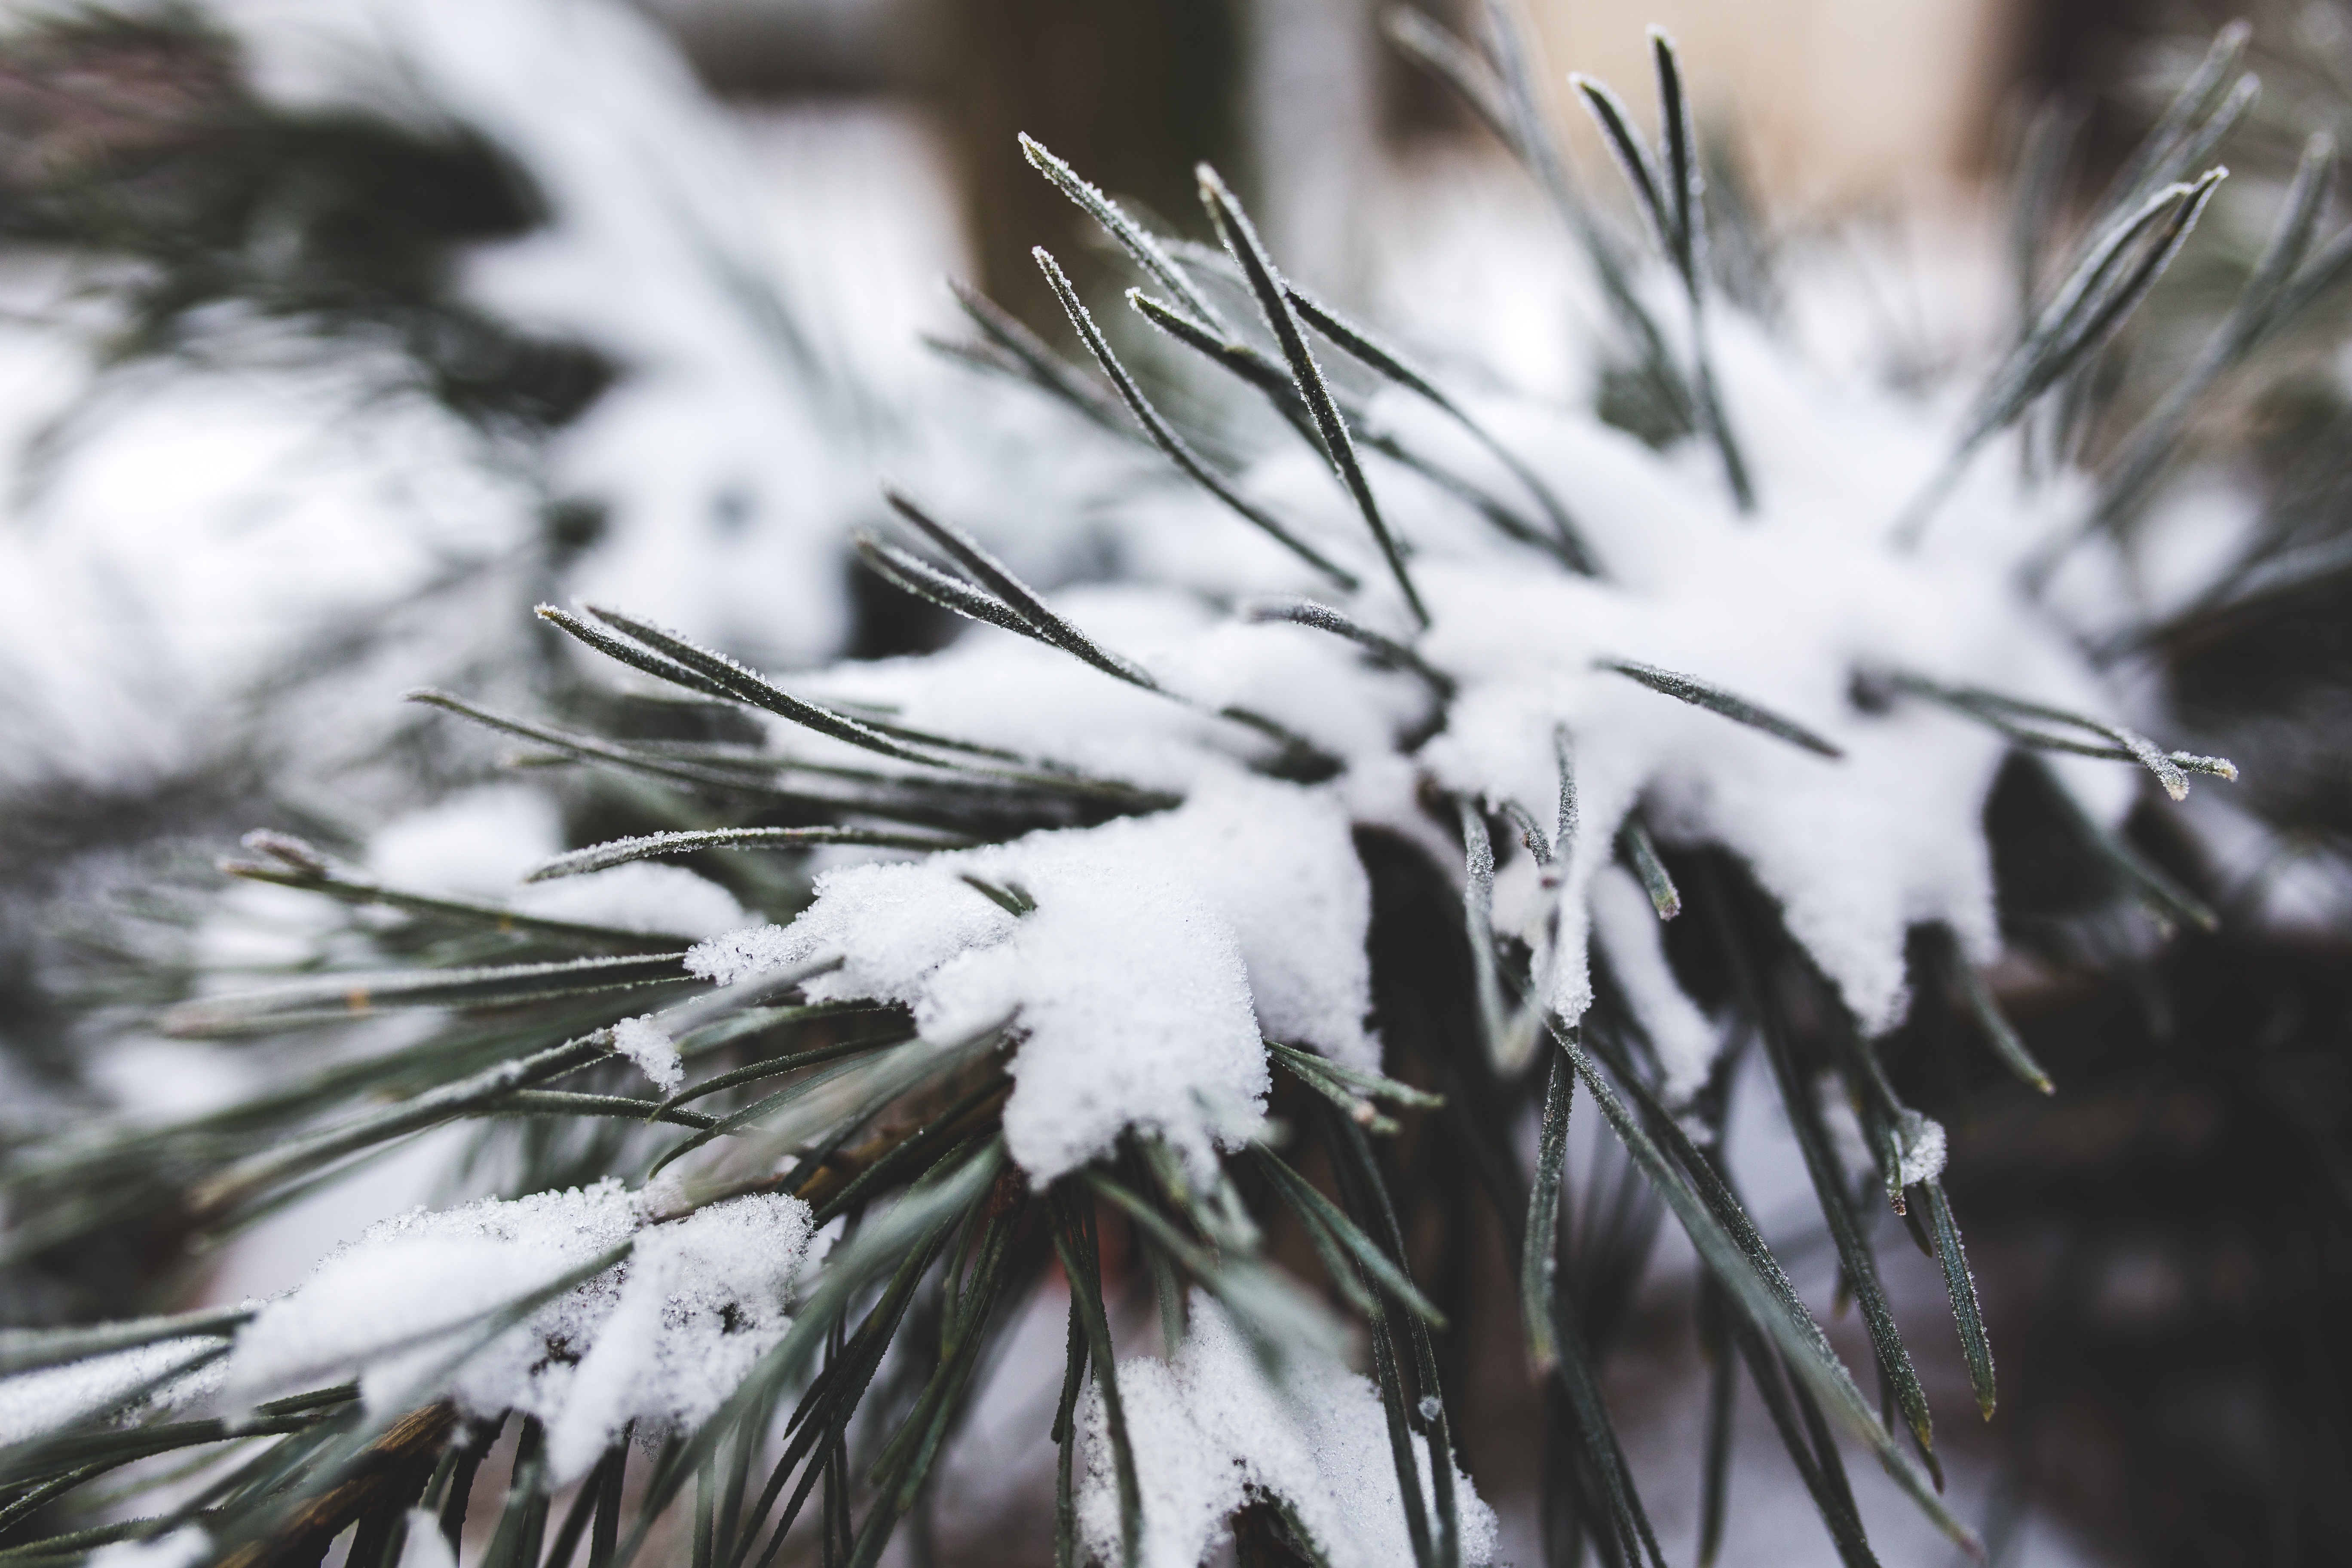
tree, nature, branch, snow, cold, winter, plant, white, flower, frost, pine, ice, green, macro, evergreen, weather, fresh, closeup, christmas, season, twig, close up, branches, detail, xmas, freezing, woody plant, land plant